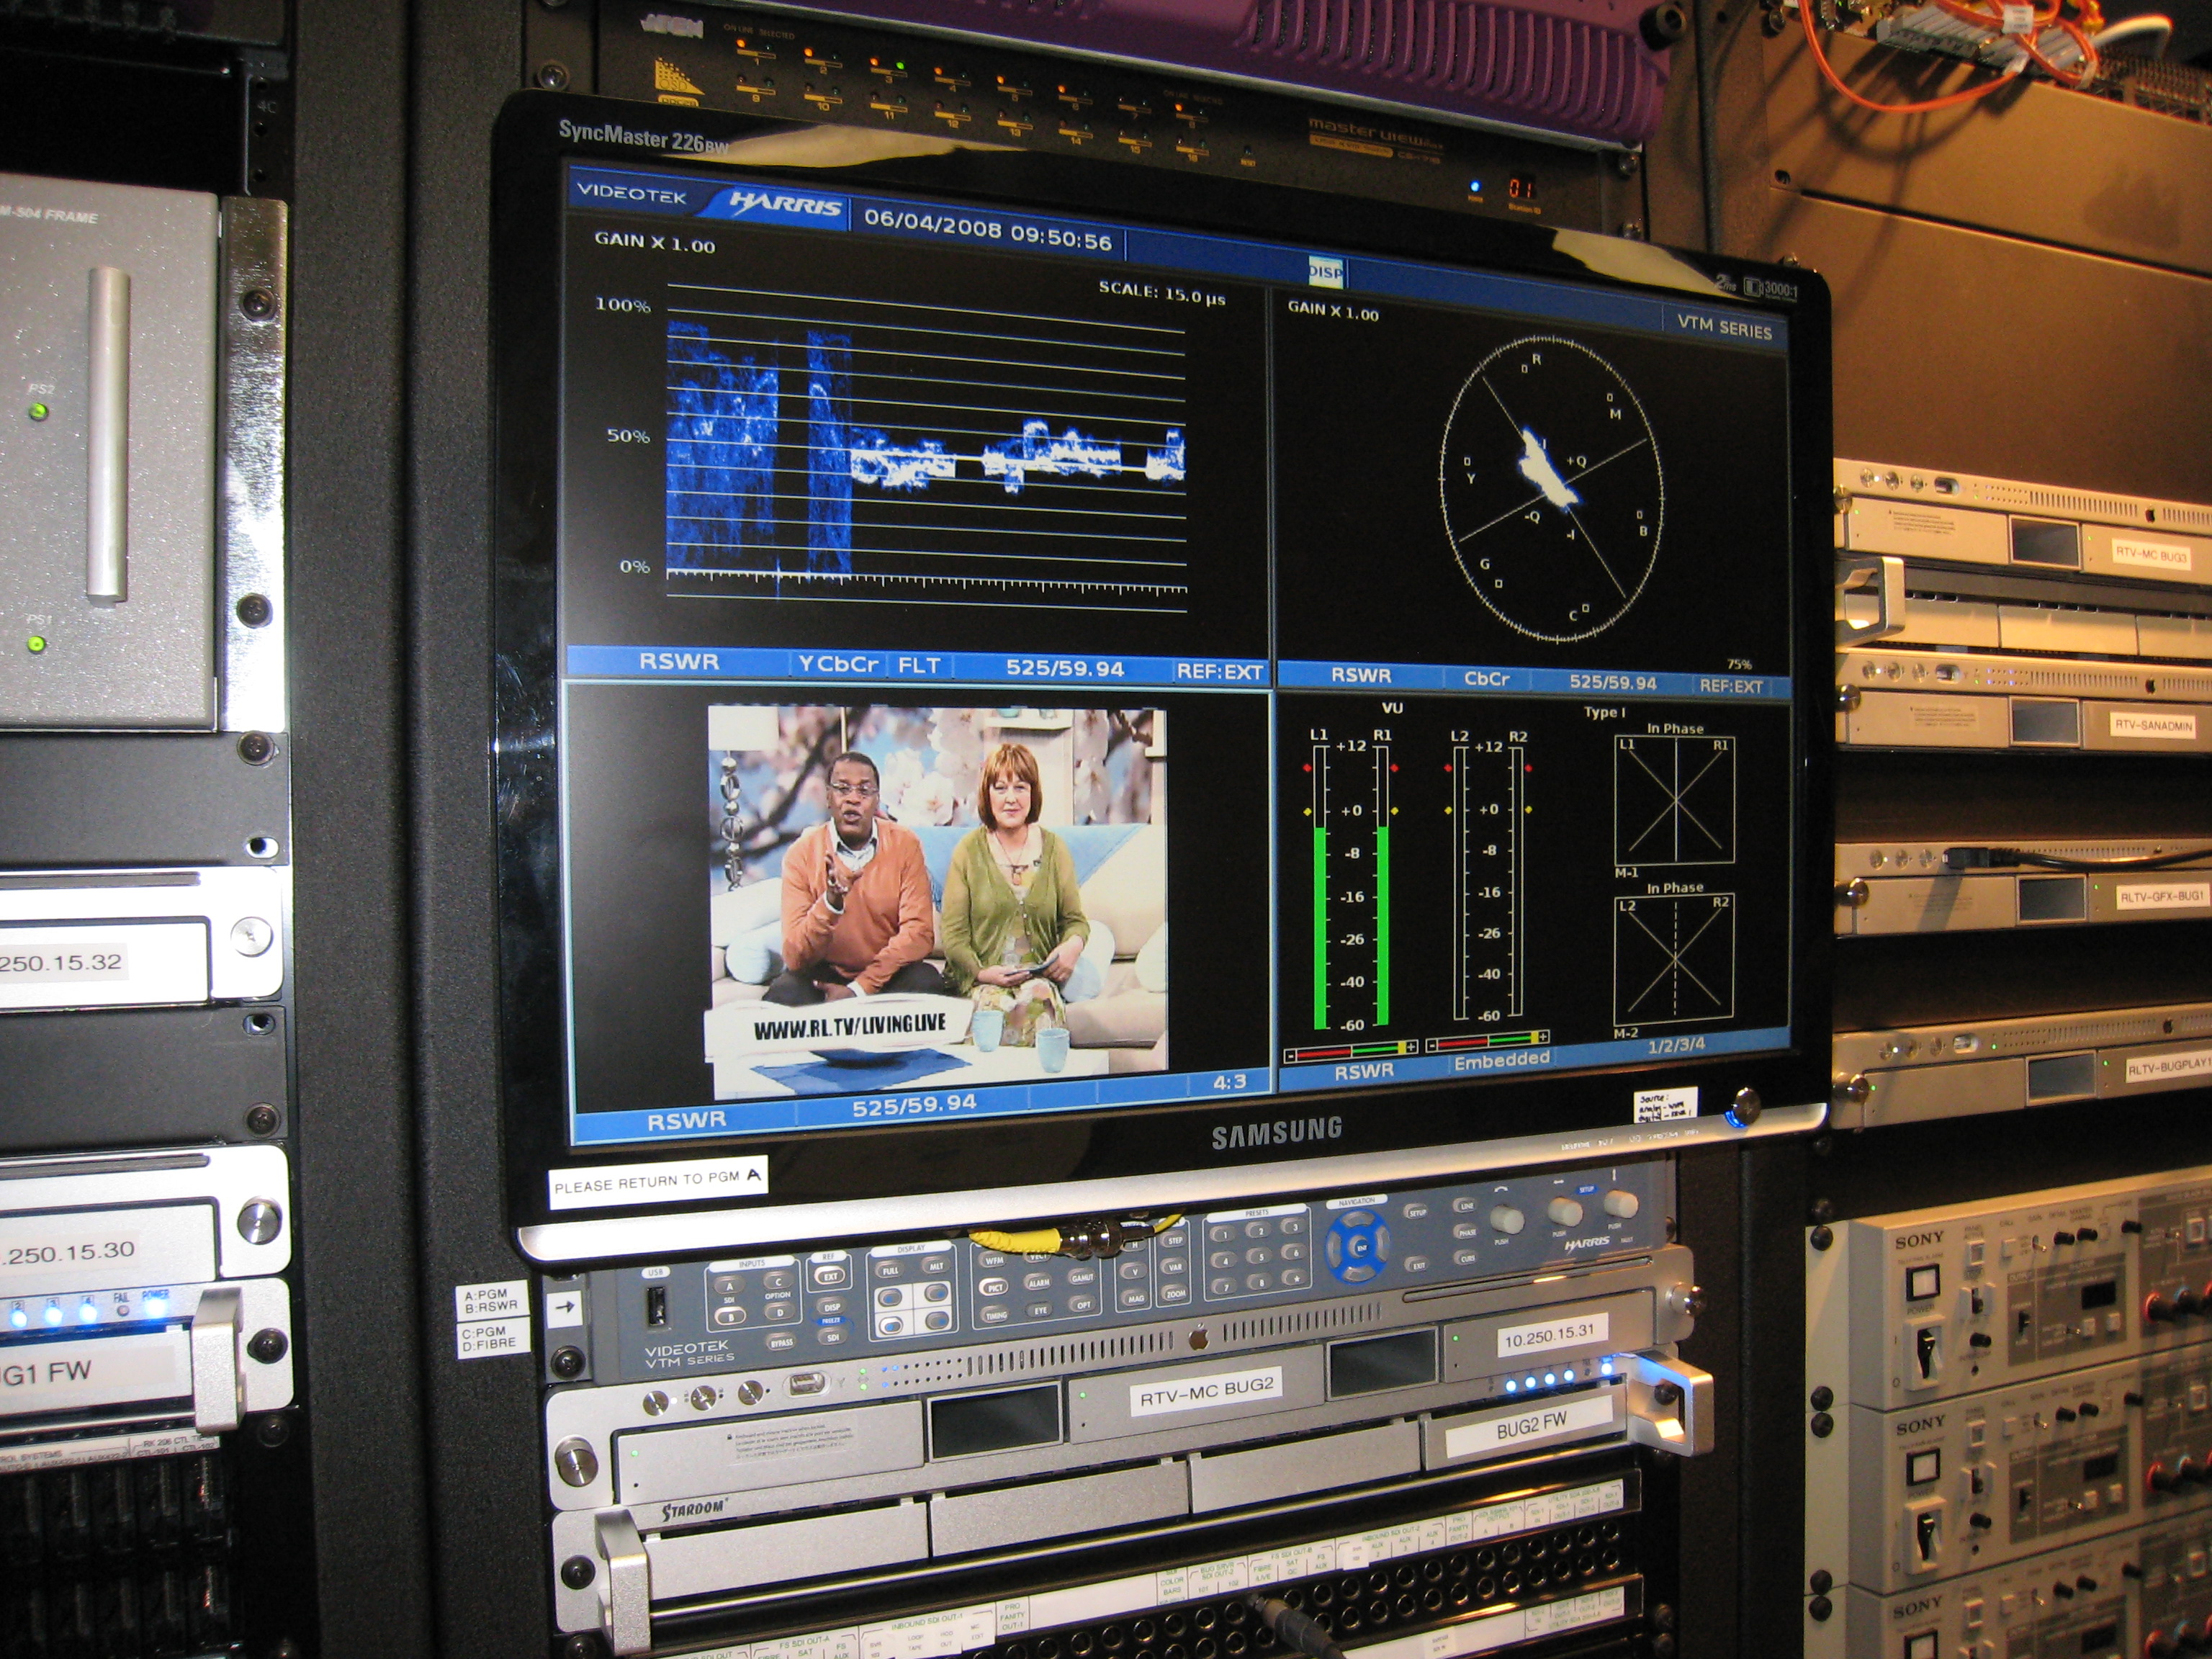
studio, machine, room, electronics, umbc, personal computer, personal computer hardware, display device, stereophonic sound